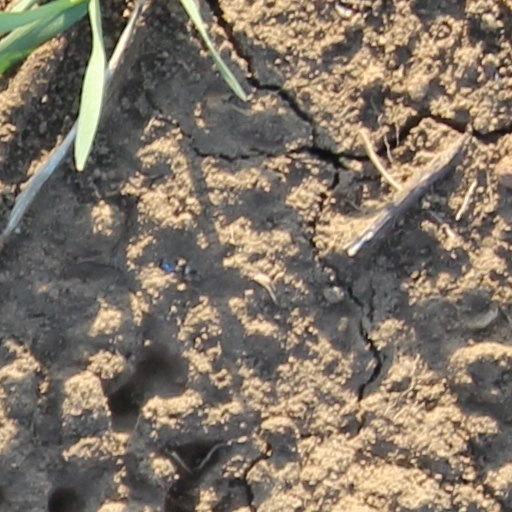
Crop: wheat